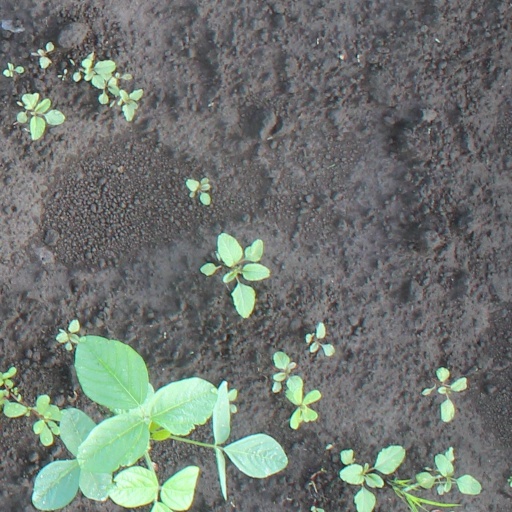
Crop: soybean